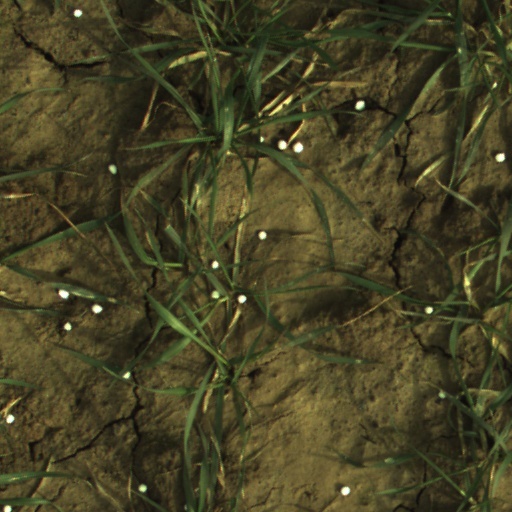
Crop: wheat